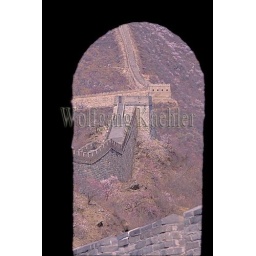
China, near beijing, great wall, view through door of signal tower